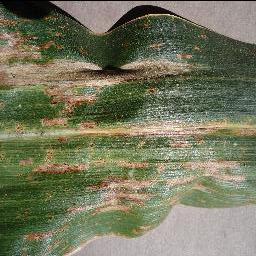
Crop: corn
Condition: (maize)_cercospora_spot_gray_spot